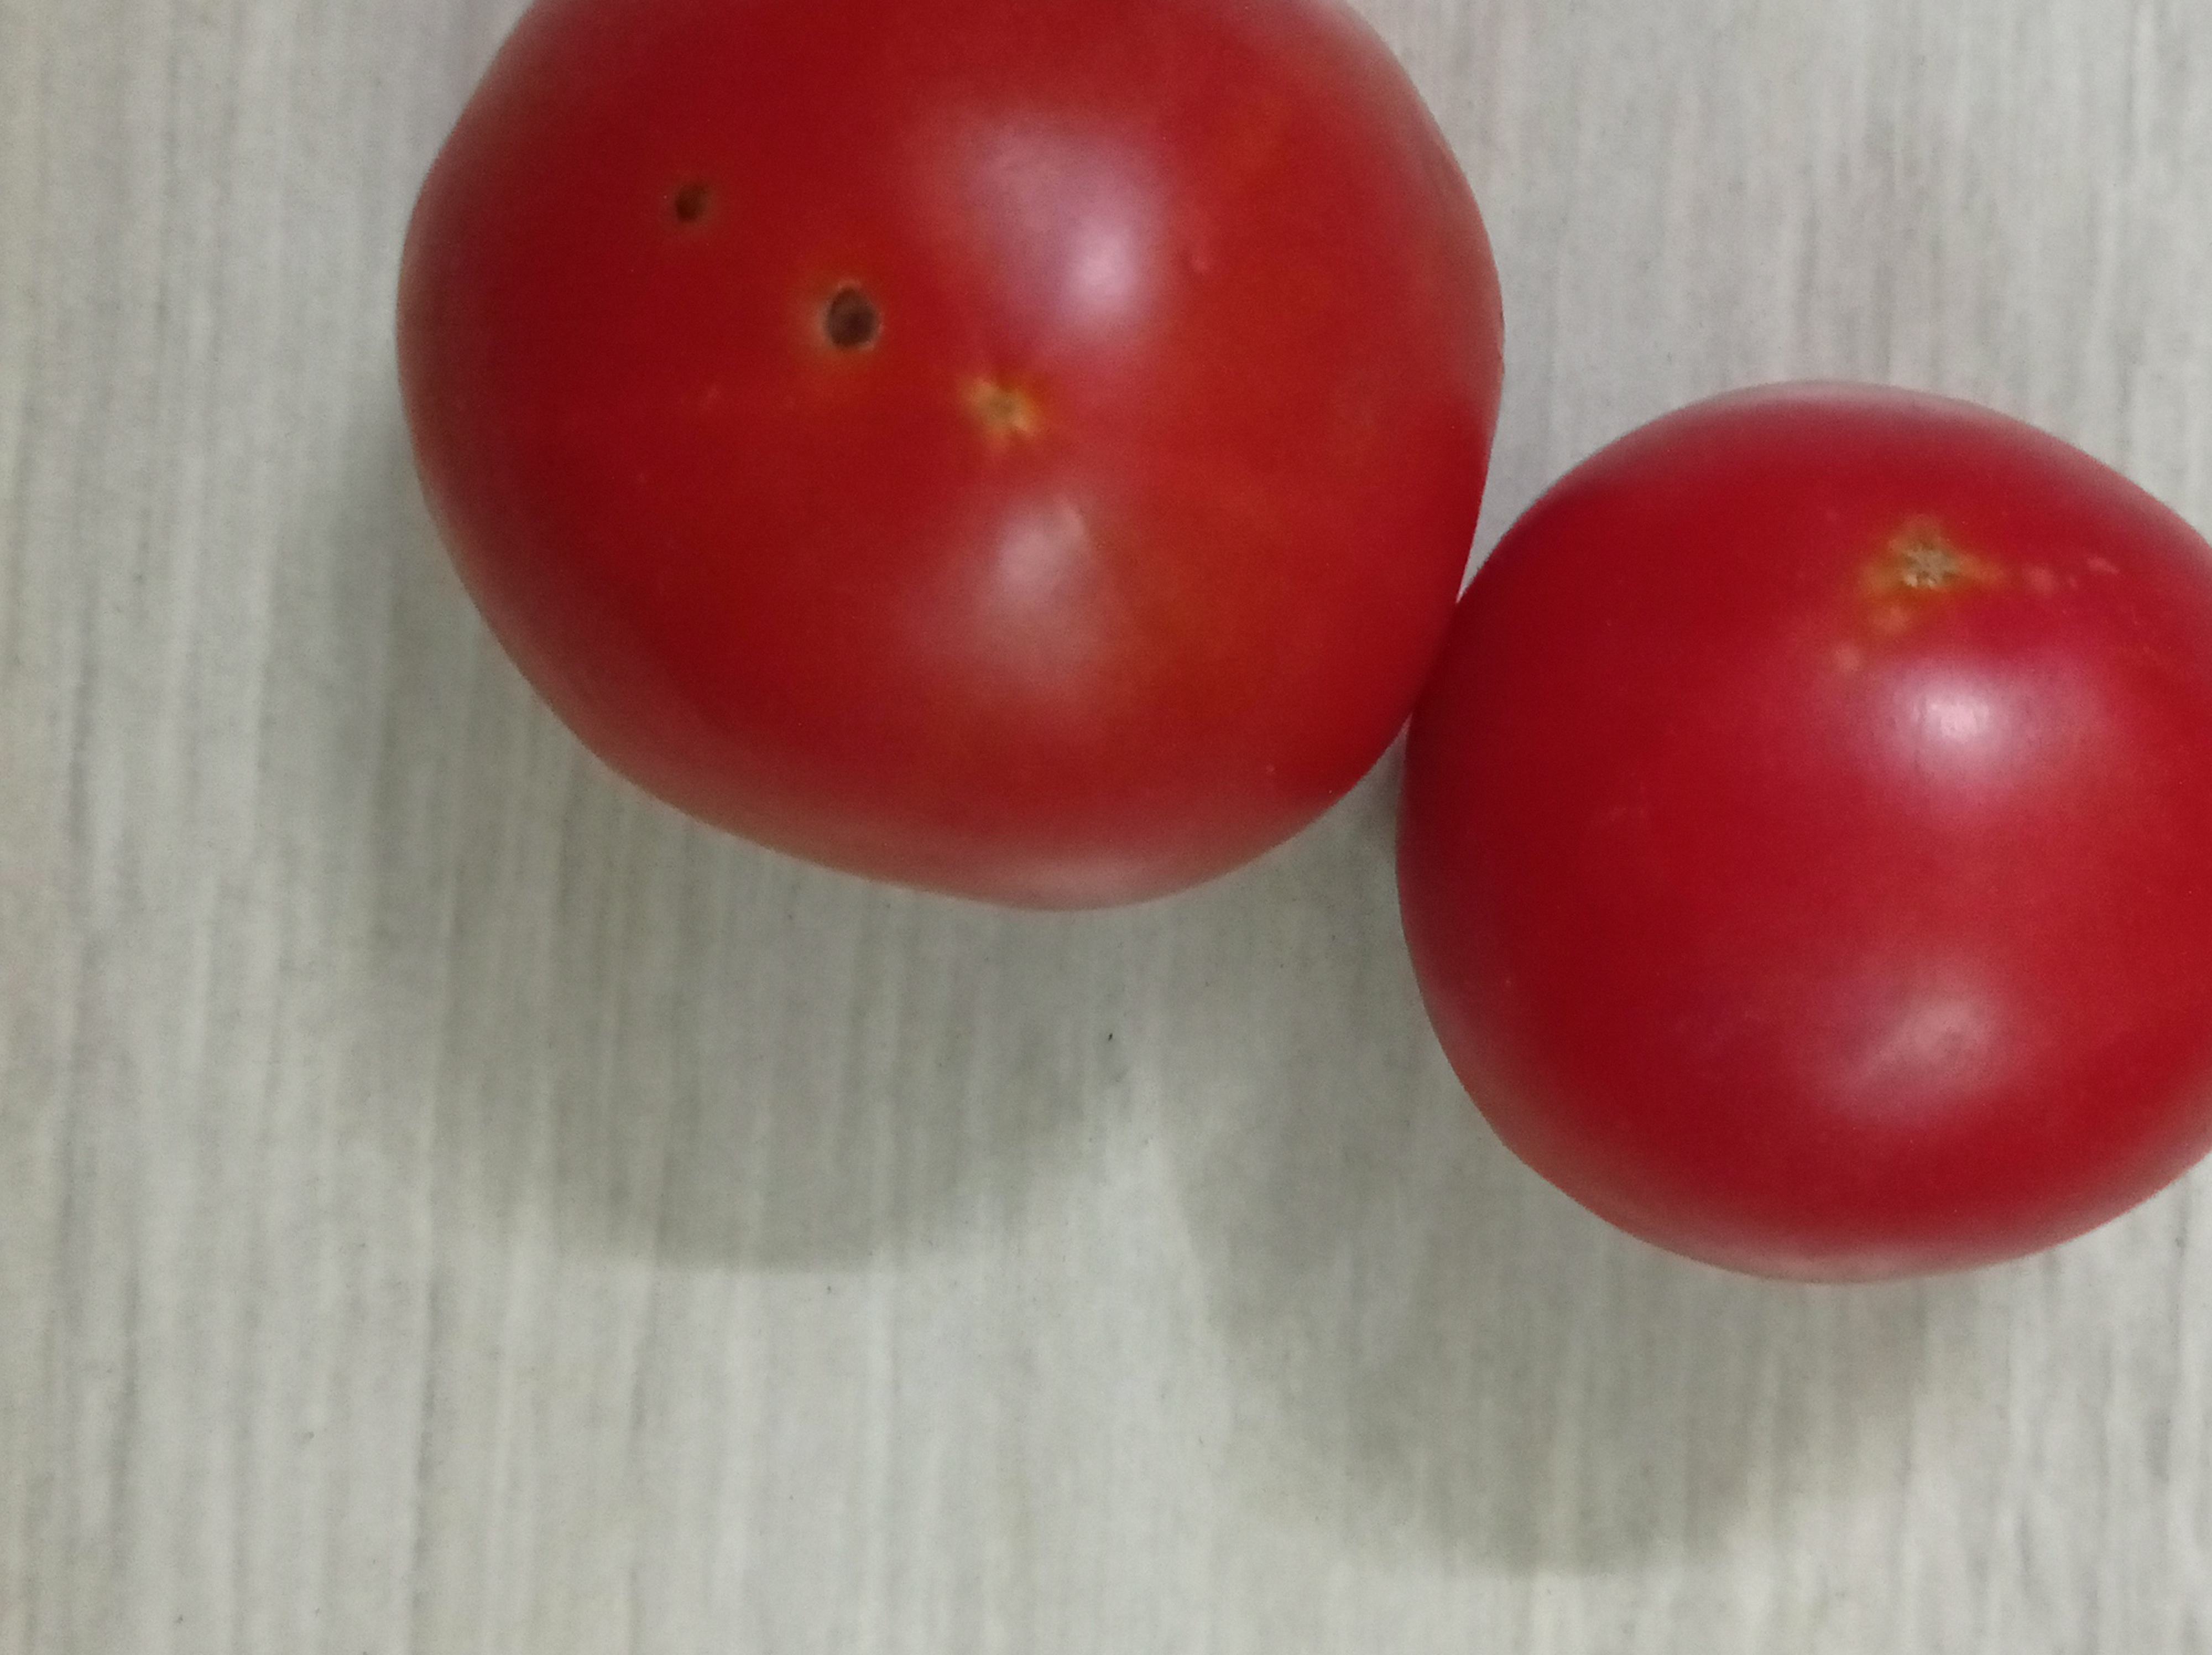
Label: Fresh